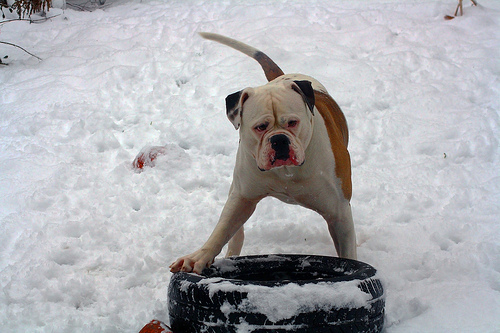
Breed: american bulldog